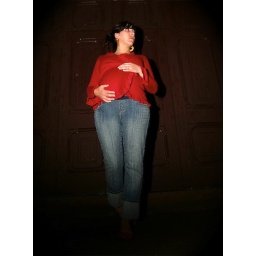
28 weeks along/   Strobist: camera-mounted Speedlight 580EX @ -1/3 power; pitch black night in front of the church doors